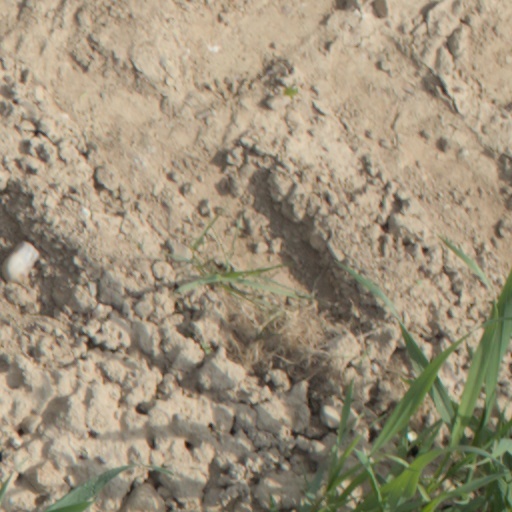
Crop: wheat